Piazza del Campo

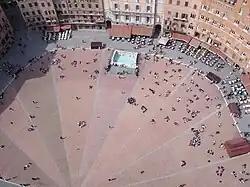
Gores of brick paving laid out to resemble a shell, viewed from the Torre del Mangia

The open site was established before the thirteenth century on a sloping site near the meeting point of the three hillside communities that coalesced to form Siena: the Castellare, the San Martino, and the Camollia. It became a social gathering for communities; they established a marketplace and site for activities such as games, fights, and races. Siena may have had earlier Etruscan settlements, but they were not considerable Roman settlements, and the "campo" does not lie on the site of a Roman forum, as is sometimes suggested. During the Middle Ages, Siena was a wealthy self-governing city-state in competition with its neighbor Florence. Taxes were collected to start funding the long construction of a city hall. By 1169, the Piazza del Campo was organized to be constructed. In 1260, the Sienese and papal ally Florence came into conflict at the Battle of Montaperti. Florence was defeated. Due to Florence's loss, Siena became excommunicated, impacting much of Siena's wealth and trade. Peace was restored in 1270, and civic pride became important to the Sienese culture and motivated the use of public space as a civic statement. The plaza was fully paved in 1349, with eight lines that divided the piazza into nine sections. The number of divisions is held to be symbolic of the rule of The Nine ("Noveschi") who laid out the campo and governed Siena at the height of its medieval splendor between 1292–1355. The piazza measures 425 feet by 650 feet, much larger than typical medieval standards at the time, but it was large enough to hold the entire population when it was built, about 50,000 people. The campo was and remains, the focal point of public life in the city.